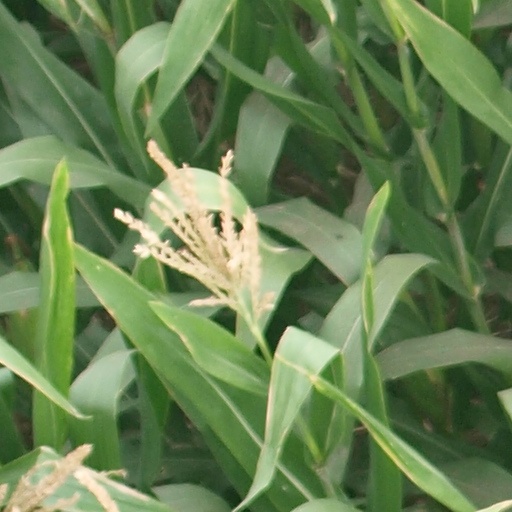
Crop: maize; corn